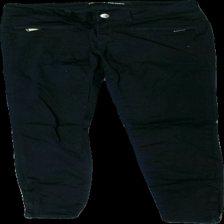
View: front
Type: Trousers
Category: Ladies
Brand: Not in the list
Brand text on label: denim rebel
Colors: Black
Material: ?
Cut: Regular
Season: All
Damage location: middle left
Damage 2 location: middle right
Damage 3 location: middle right
Price range: 50-100
Recommended usage: Reuse
Description: svarta byxor